Mercer railway station

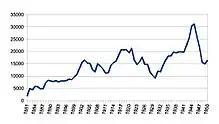
tickets sales 1881–1950 – derived from annual returns to Parliament of "Statement of Revenue for each Station for the Year ended"

Traffic grew to a peak in World War 2, as shown in the graph and table below.